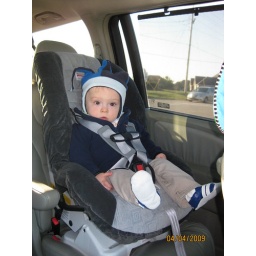
Just another day in my car seat